Cricklade Town Hall

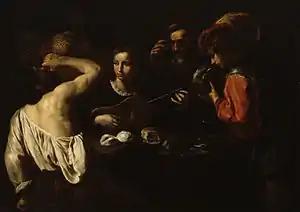
"Les Cinq Sens" ("Allegory of the Five Senses"), a painting by Pietro Paolini, which hung on a wall in the town hall from 1945 to 1993

Cricklade Town Hall is an events venue in the High Street in Cricklade, a town in Wiltshire in England. It currently hosts a variety of community events, including a weekly cinema and annual school assemblies.